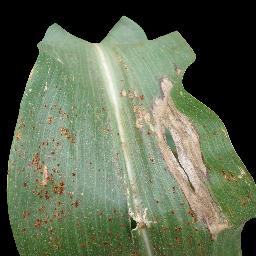
Label: Corn___Common_rust